Yellow boxfish

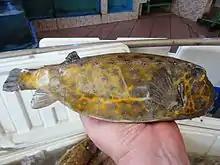
Being sold in a restaurant in Jakarta

The yellow boxfish has a wide Indo-Pacific distribution which extends from the Red Sea and the eastern coast of Africa as far south as South Africa east to Hawaii, north to Japan and south to northern New Zealand. It has been recorded in the eastern Mediterranean Sea, probably having travelled through the Suez Canal. This species is found at depths between on sheltered coastal and offshore coral reefs and in areas of flat seabed.